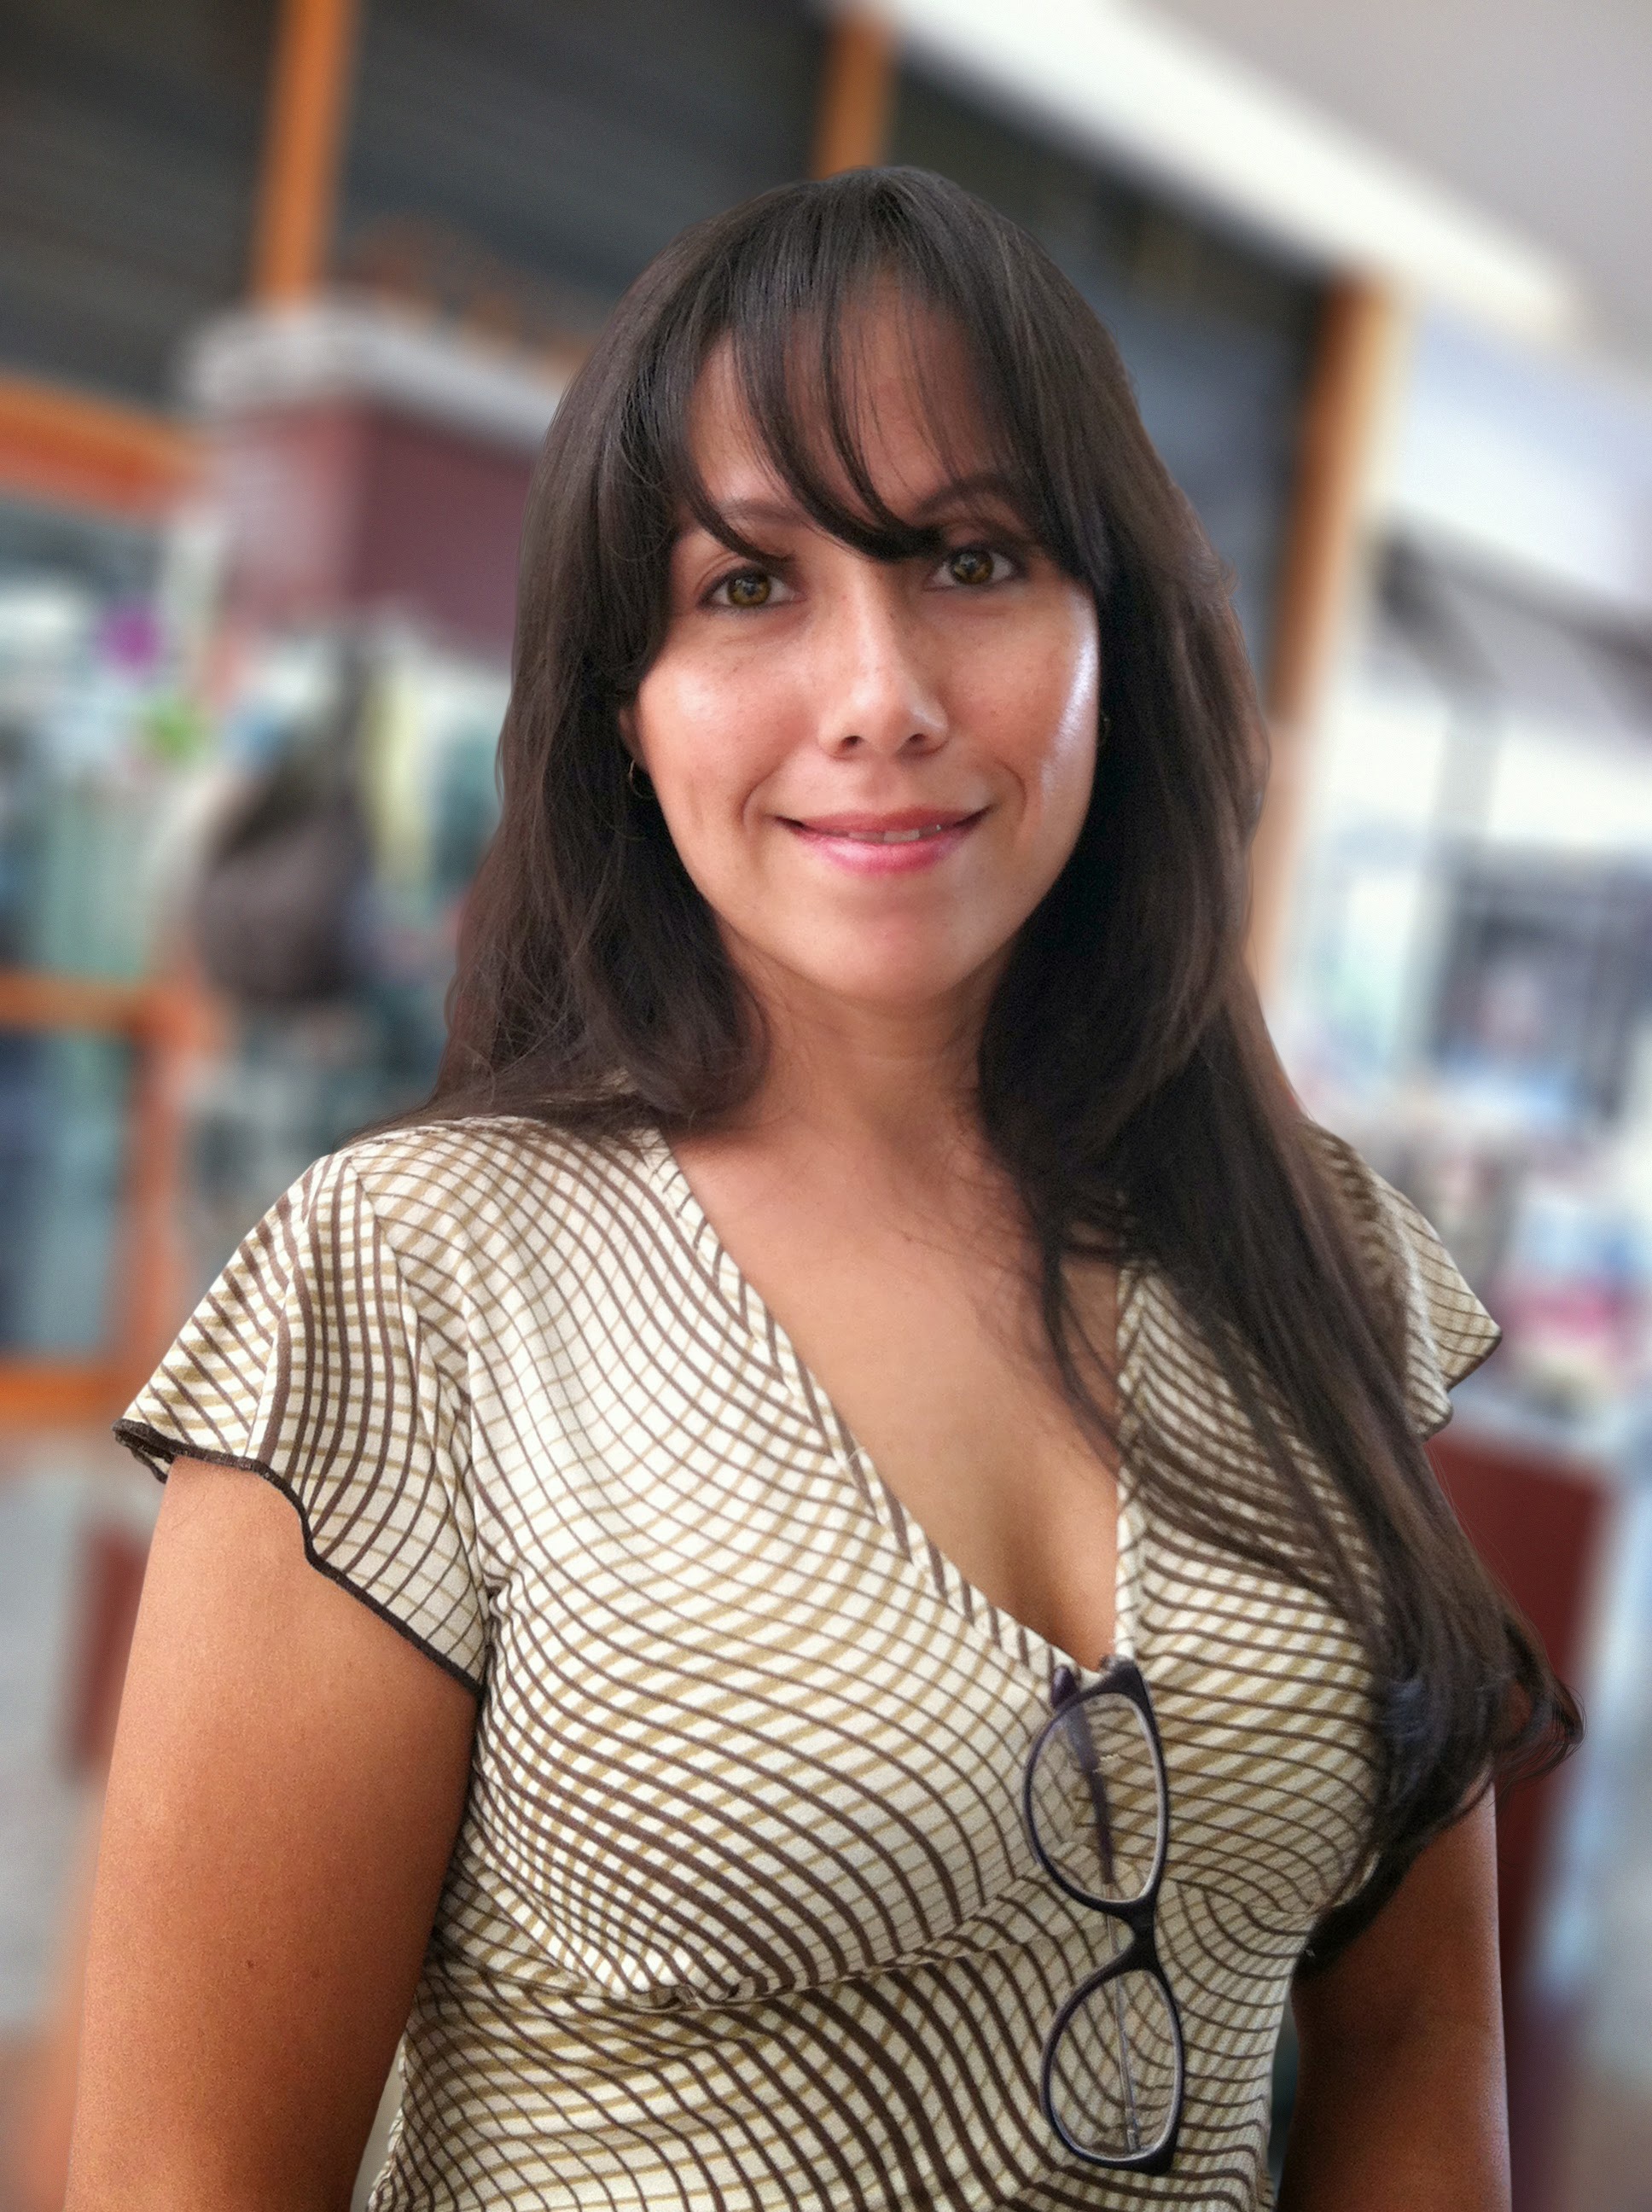
person, people, girl, woman, female, brunette, portrait, model, young, profession, lady, hairstyle, smile, long hair, human body, thigh, beauty, attractive, abdomen, photo shoot, brown hair, portrait photography, supermodel